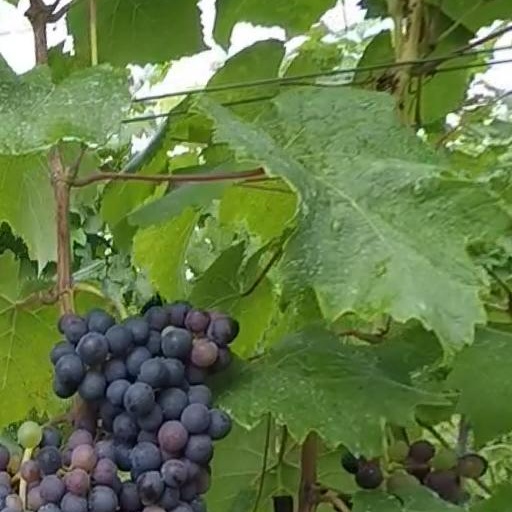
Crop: grape